Corpuscle of Stannius

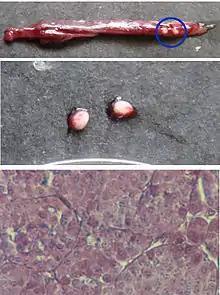
Corpuscles of Stannius (two white spots encircled in blue) embedded in the kidney of "Notopterus notopterus" (top). Isolated corpuscles (middle). Section of a corpuscle (x 1200) showing secretory cells inside the lobules (bottom)

The corpuscles of Stannius are special endocrine organs in the kidney in fish and are responsible for maintaining calcium balance. They are found only in bony fishes. They were discovered and described by a German anatomist Hermann Friedrich Stannius in 1839. Stannius considered them as functionally similar to adrenal glands in mammals. But they have later been found to be anatomically different as they are derived from different tissues of the embryo. Structurally the corpuscles are a large number of spherical bodies separated from each other by loose connective tissues. Each body or lobule is in turn composed of several columnar cells, which contain secretory granules and are, thus, secretory in function. Each Secretory granule is spherical in shape and measures 0.5 to 1 μm in diameter. Their possible endocrine nature, i.e. producing hormone, was suspected from the complete anatomical description, and it was believed to be responsible for regulating calcium level in the blood. The hormone was identified as stanniocalcin.